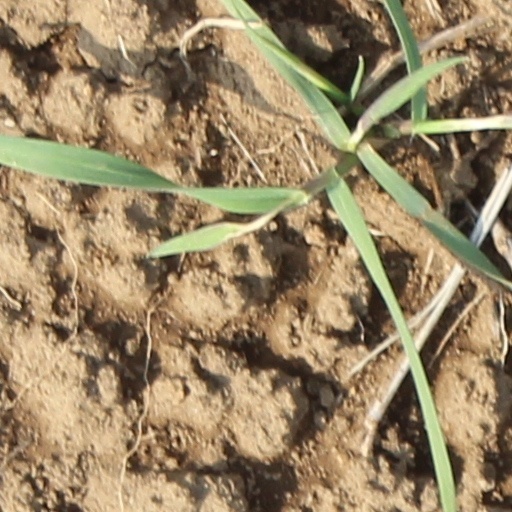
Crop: wheat